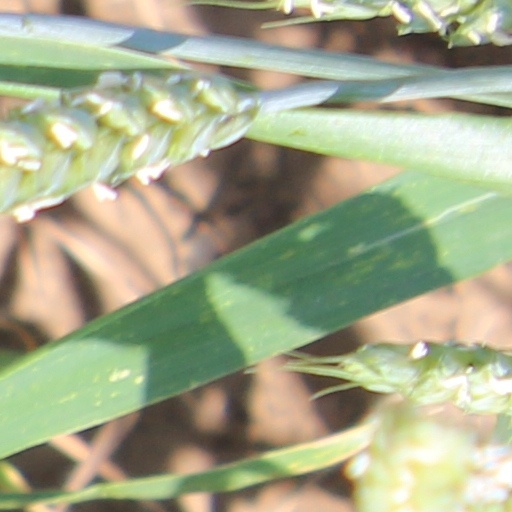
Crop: wheat